Asian Music Circle

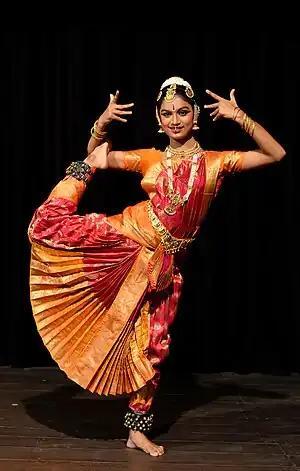
Bharat Natyam, a traditional dance form, was one of several aspects of Asian culture that the Music Circle helped to assimilate into Britain.

The Living Arts festival, held in April 1955, marked both the first formal recital of Indian classical music in America, when Khan played at the Museum of Modern Art (MoMA),Ken Hunt, "Ustad Ali Akbar Khan: Sarod maestro who played with Ravi Shankar and appeared at the Concert for Bangladesh", "The Independent", 25 June 2009 (retrieved 8 December 2013). and the first appearance on US television by Indian classical artists, after Khan and his accompanists, as well as Bharat Natyam dancer Shanta Rao, performed on the arts and sciences show "Omnibus". While in New York, Khan recorded "" (1955), the debut album release for Indian classical music. In addition to concerts at the MoMA – Khan's first outside India – Menuhin and the Asian Music Circle arranged other recitals for what amounted to a short US tour.